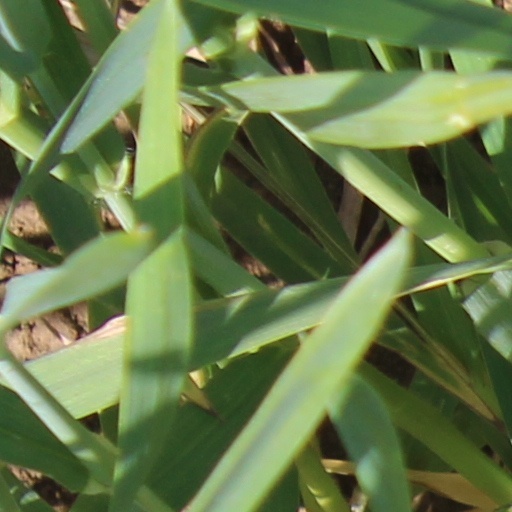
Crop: wheat